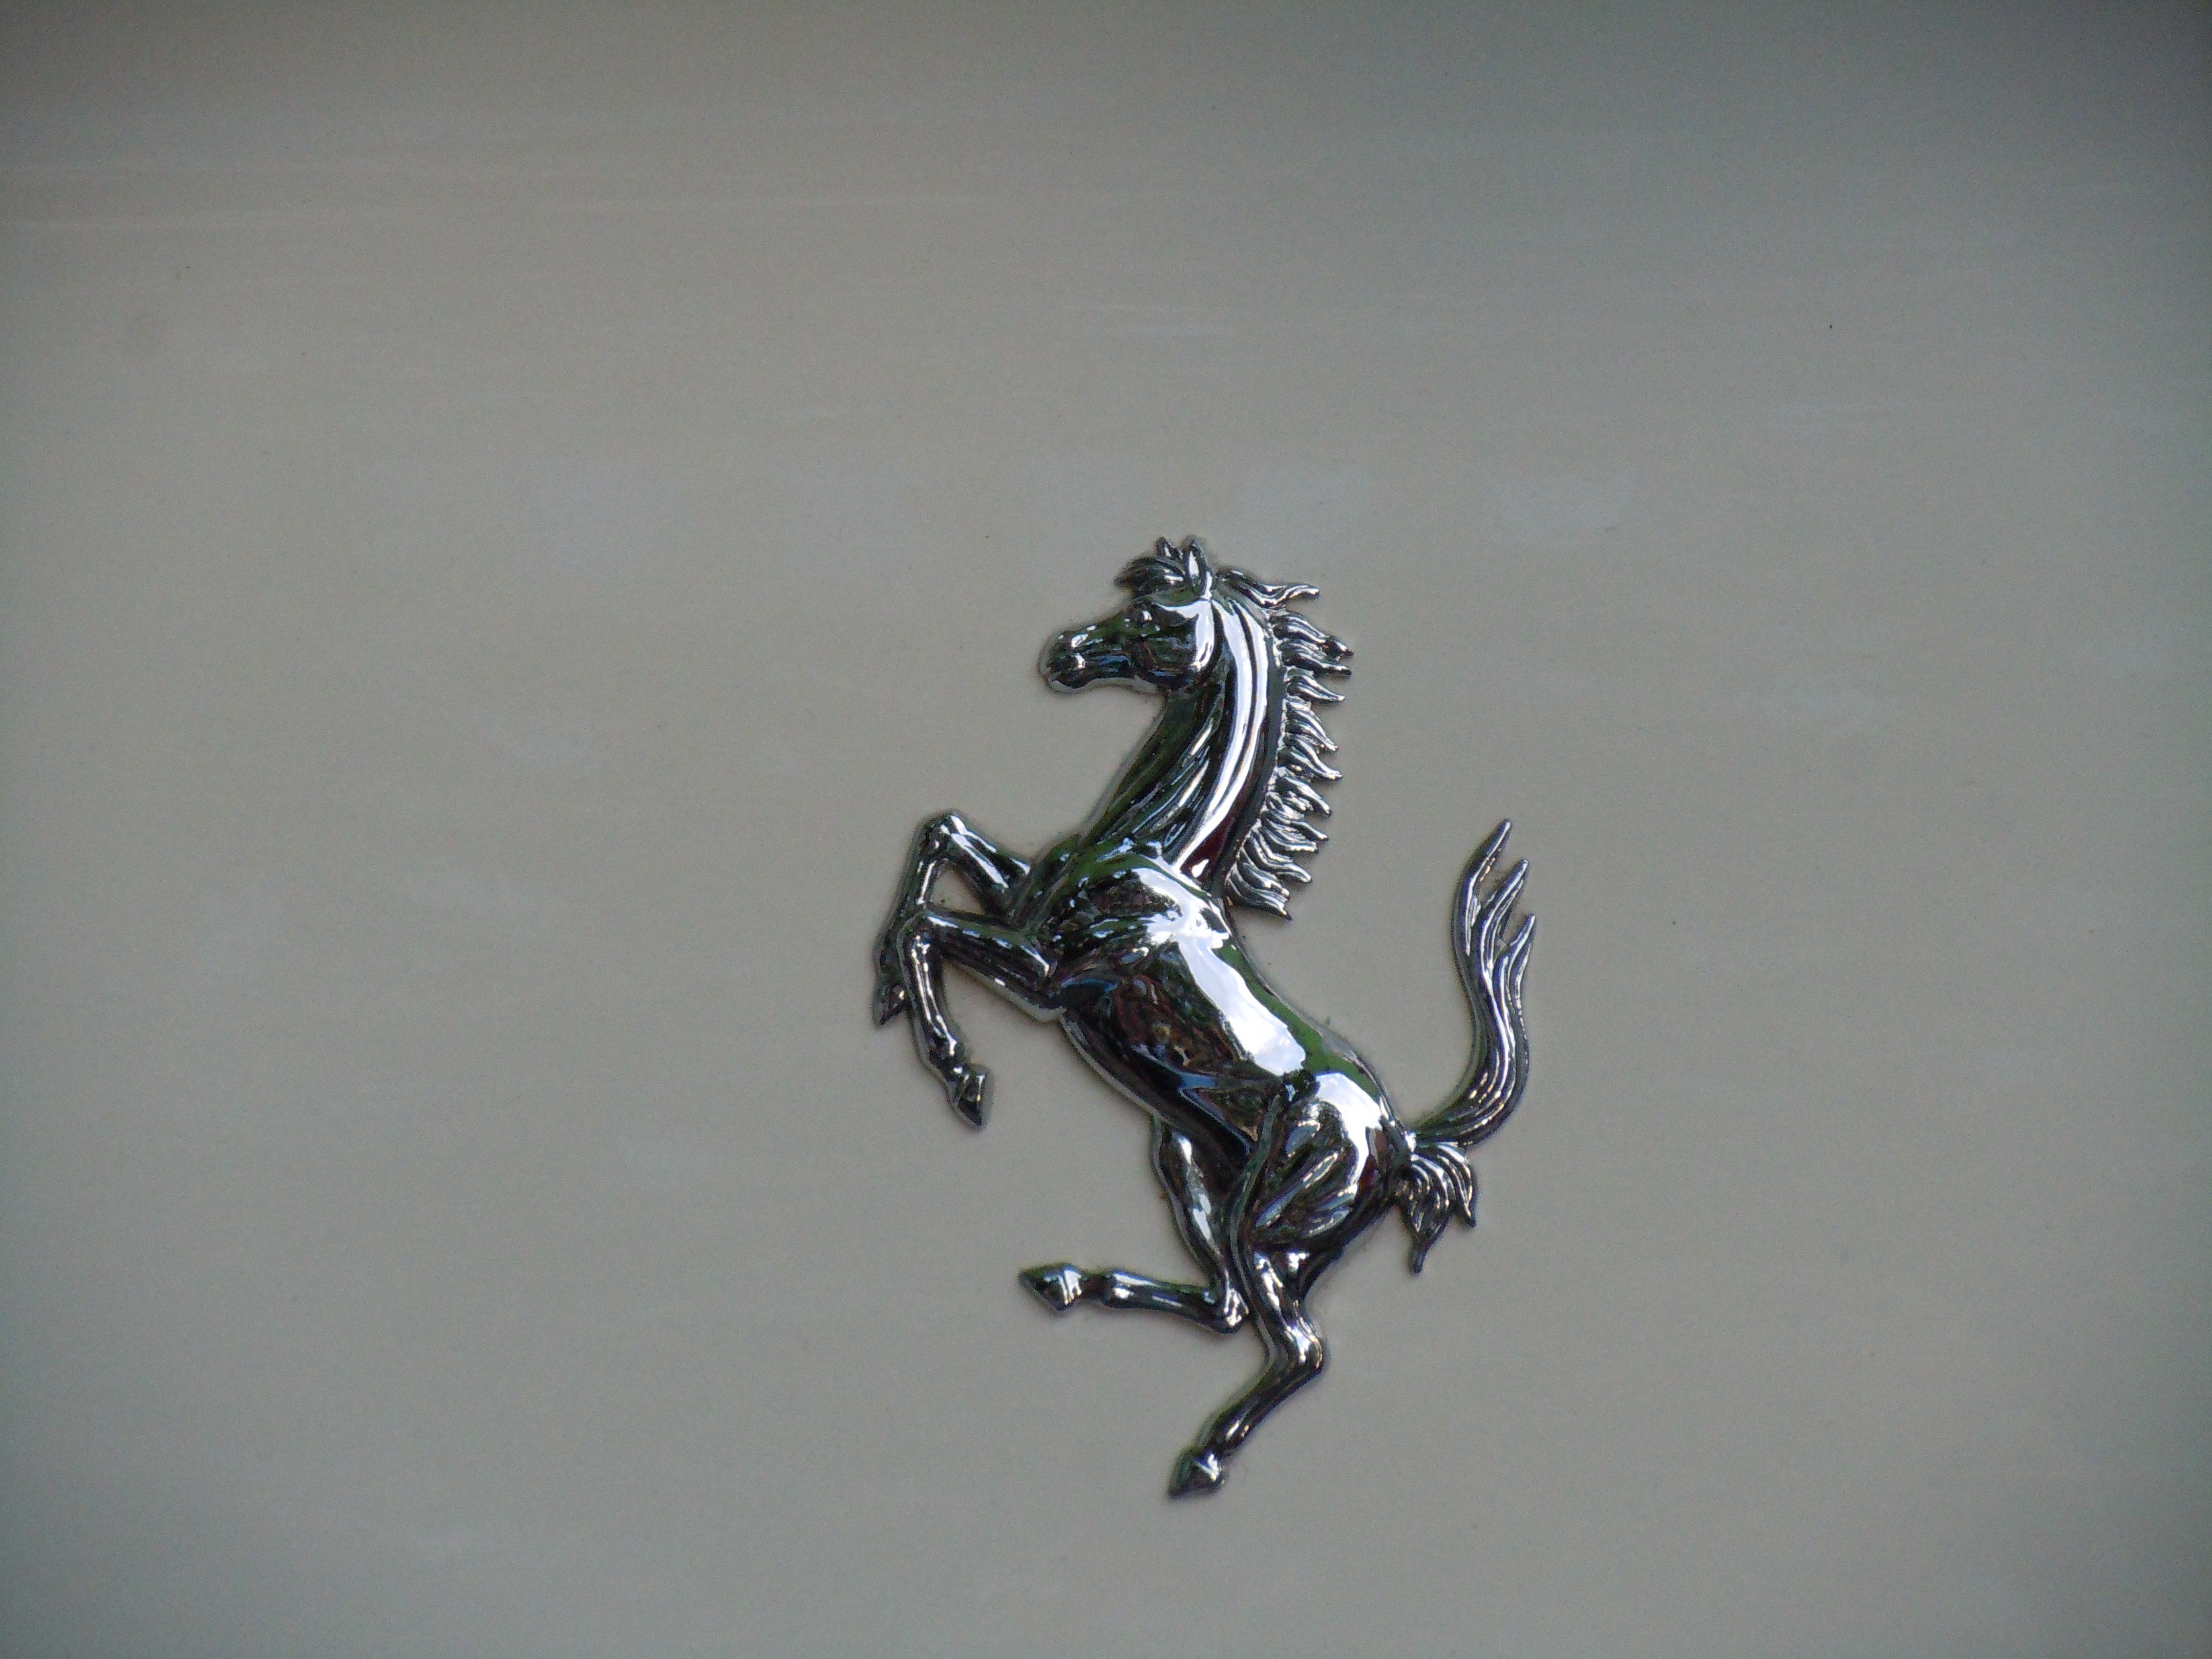
wing, stamp, jewellery, silver, image, the horse, fashion accessory